Westfield Hurstville

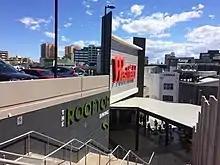
Entry from rooftop stairs

The Eastern Suburbs & Illawarra Line offer frequent train services to Hurstville station located opposite the centre.